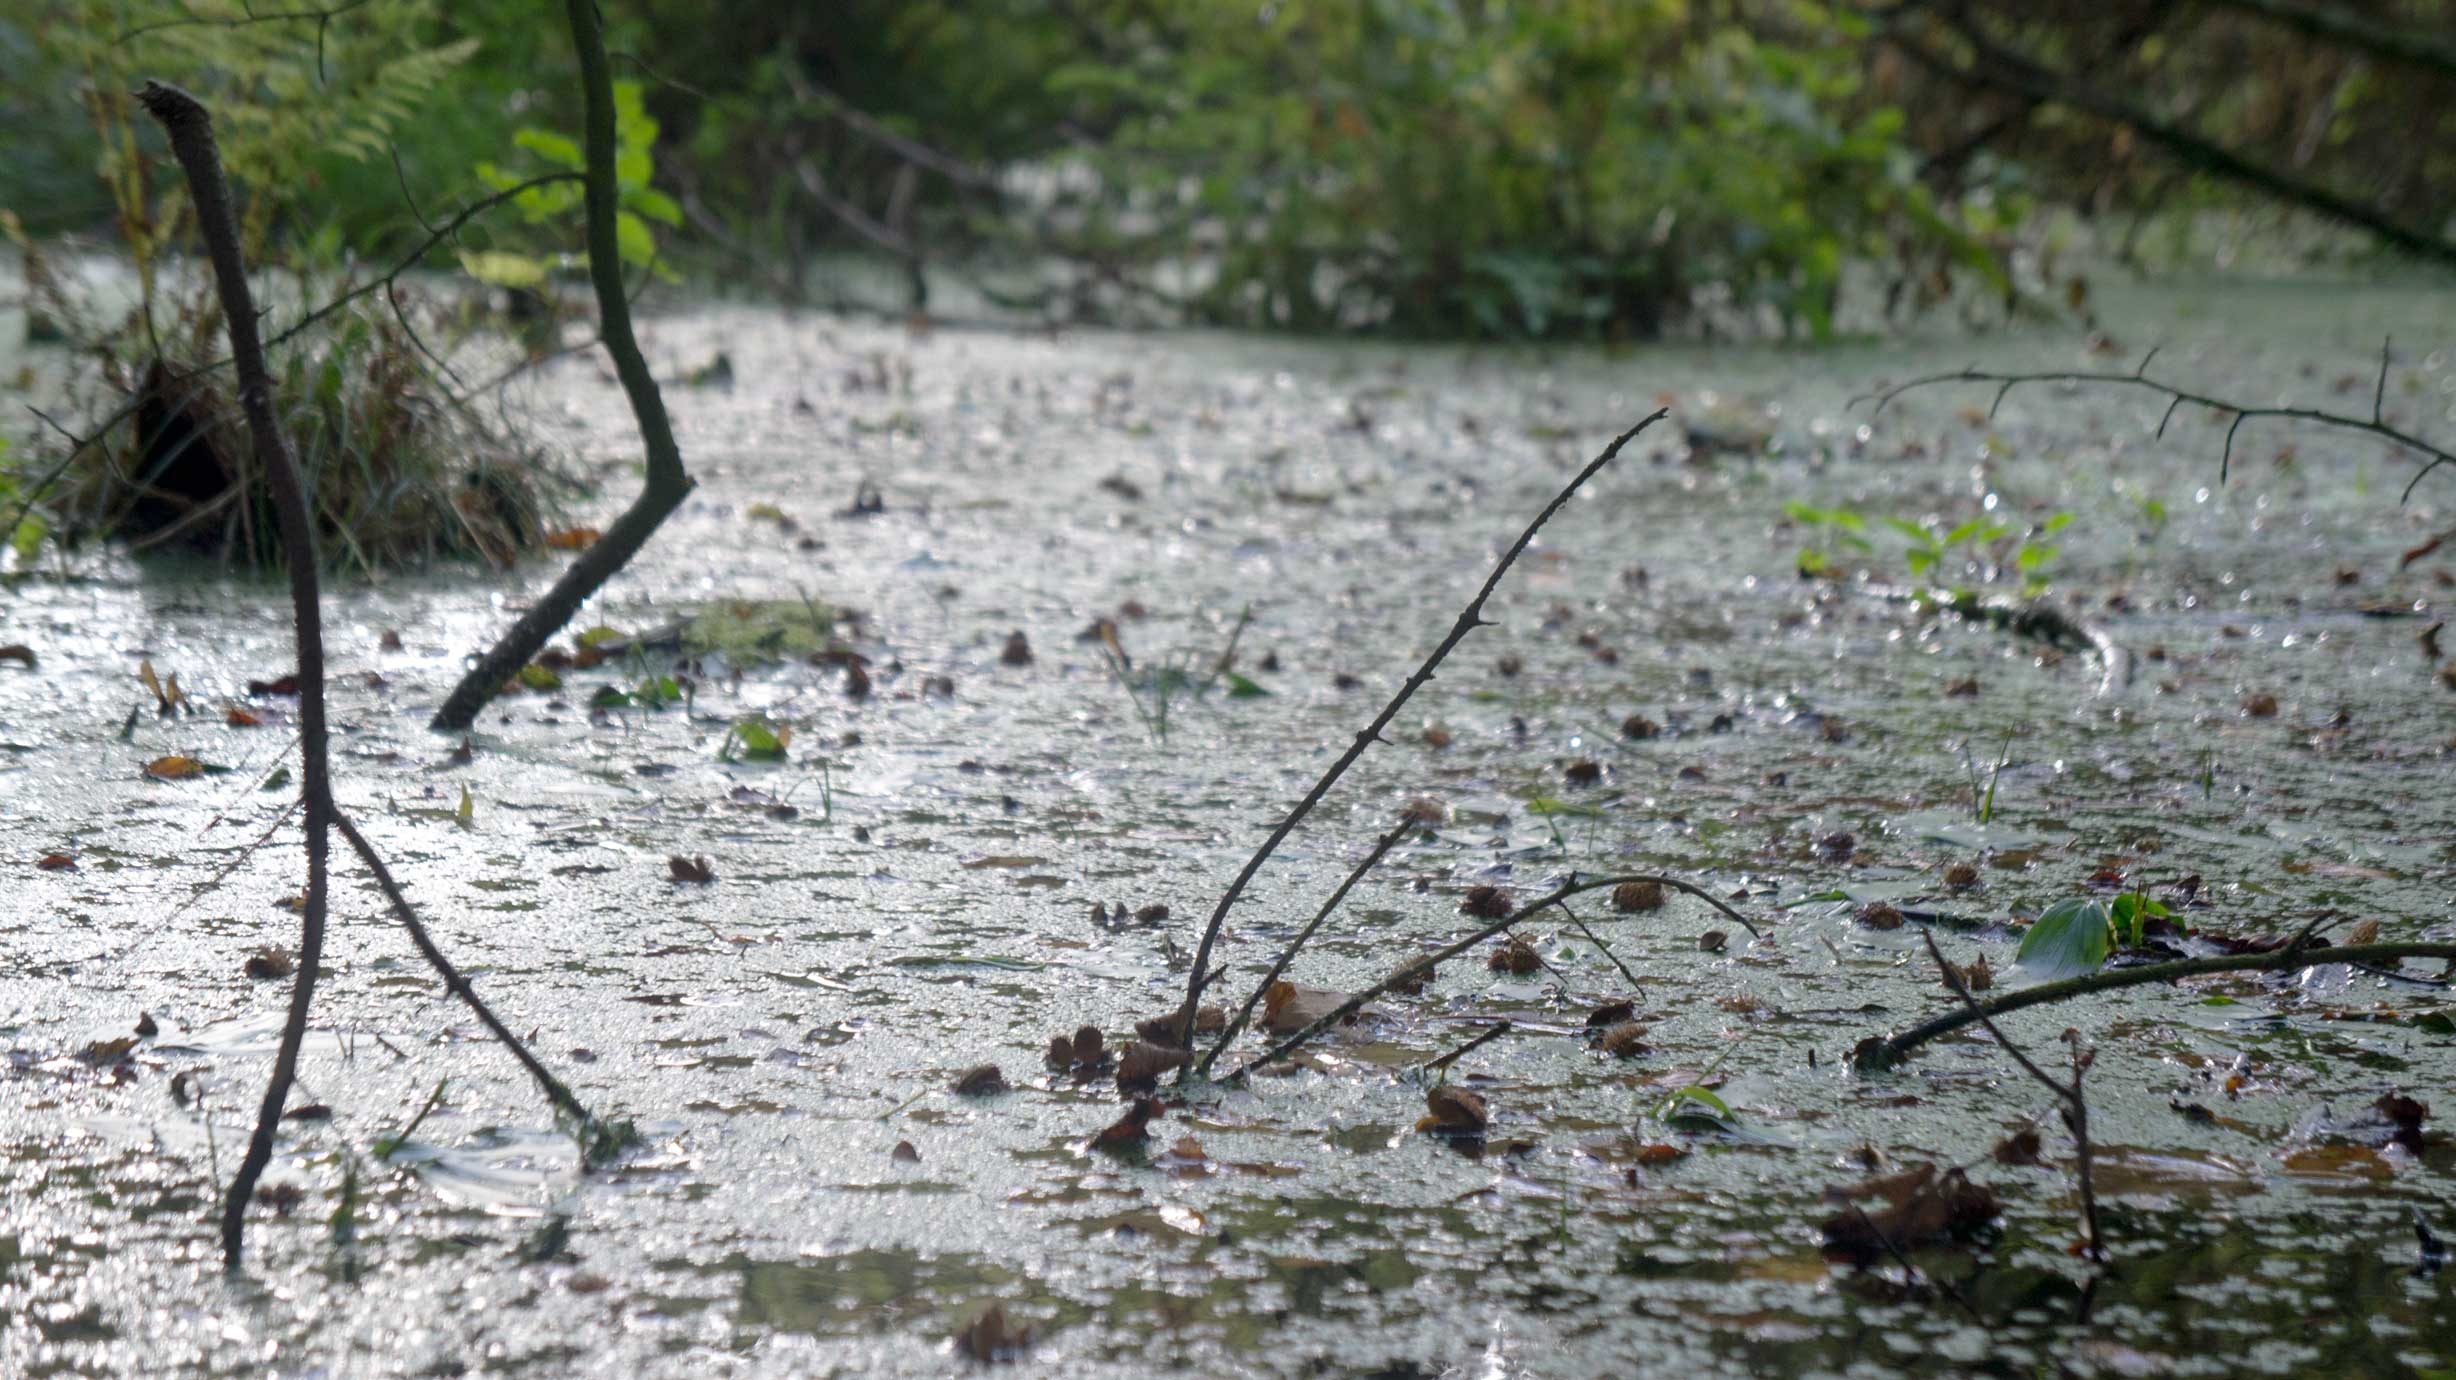
tree, water, nature, forest, swamp, branch, leaf, wet, river, pond, wildlife, environment, foliage, stream, green, weather, soil, outdoors, wetland, bog, habitat, natural environment